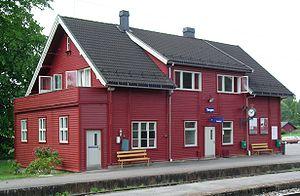
La gare de Tangen est une gare ferroviaire de la ligne de Dovre. La gare se trouve dans le village de Tangen situé dans la commune de Stange, à côté du lac Mjøsa. La gare se trouve à 101,77 km d'Oslo.